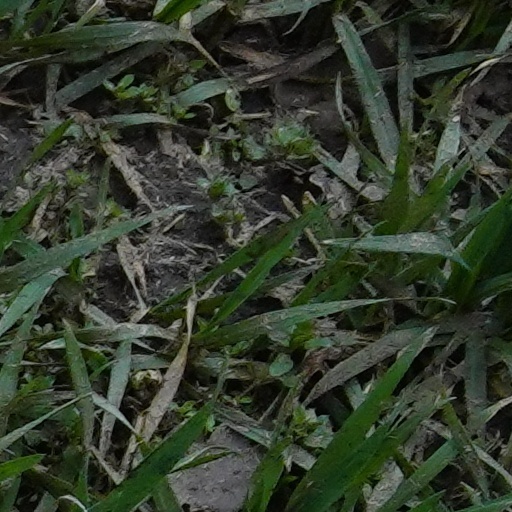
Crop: wheat